Eglė Špokaitė

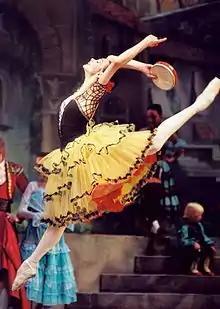
Eglė Špokaitė in the role of Kitri

Eglė Špokaitė (born 1971 in Vilnius) is a Lithuanian ballet dancer, most notably a Principal Ballerina for the Lithuanian National Opera and Ballet Theatre (1989–2011) and the only ballet dancer on the List of Famous Lithuanians. She co-founded the Egle Špokaitė Ballet School in Vilnius, Lithuania (2008), where she also served as artistic director. In the United States, she founded the Ballet Institute of San Diego dance school (2016). Špokaitė is also a choreographer, actress, and public speaker. She's the winner of the Lithuanian National Prize, as well as numerous other awards and honors. She lives and works between San Diego, CA and Vilnius.